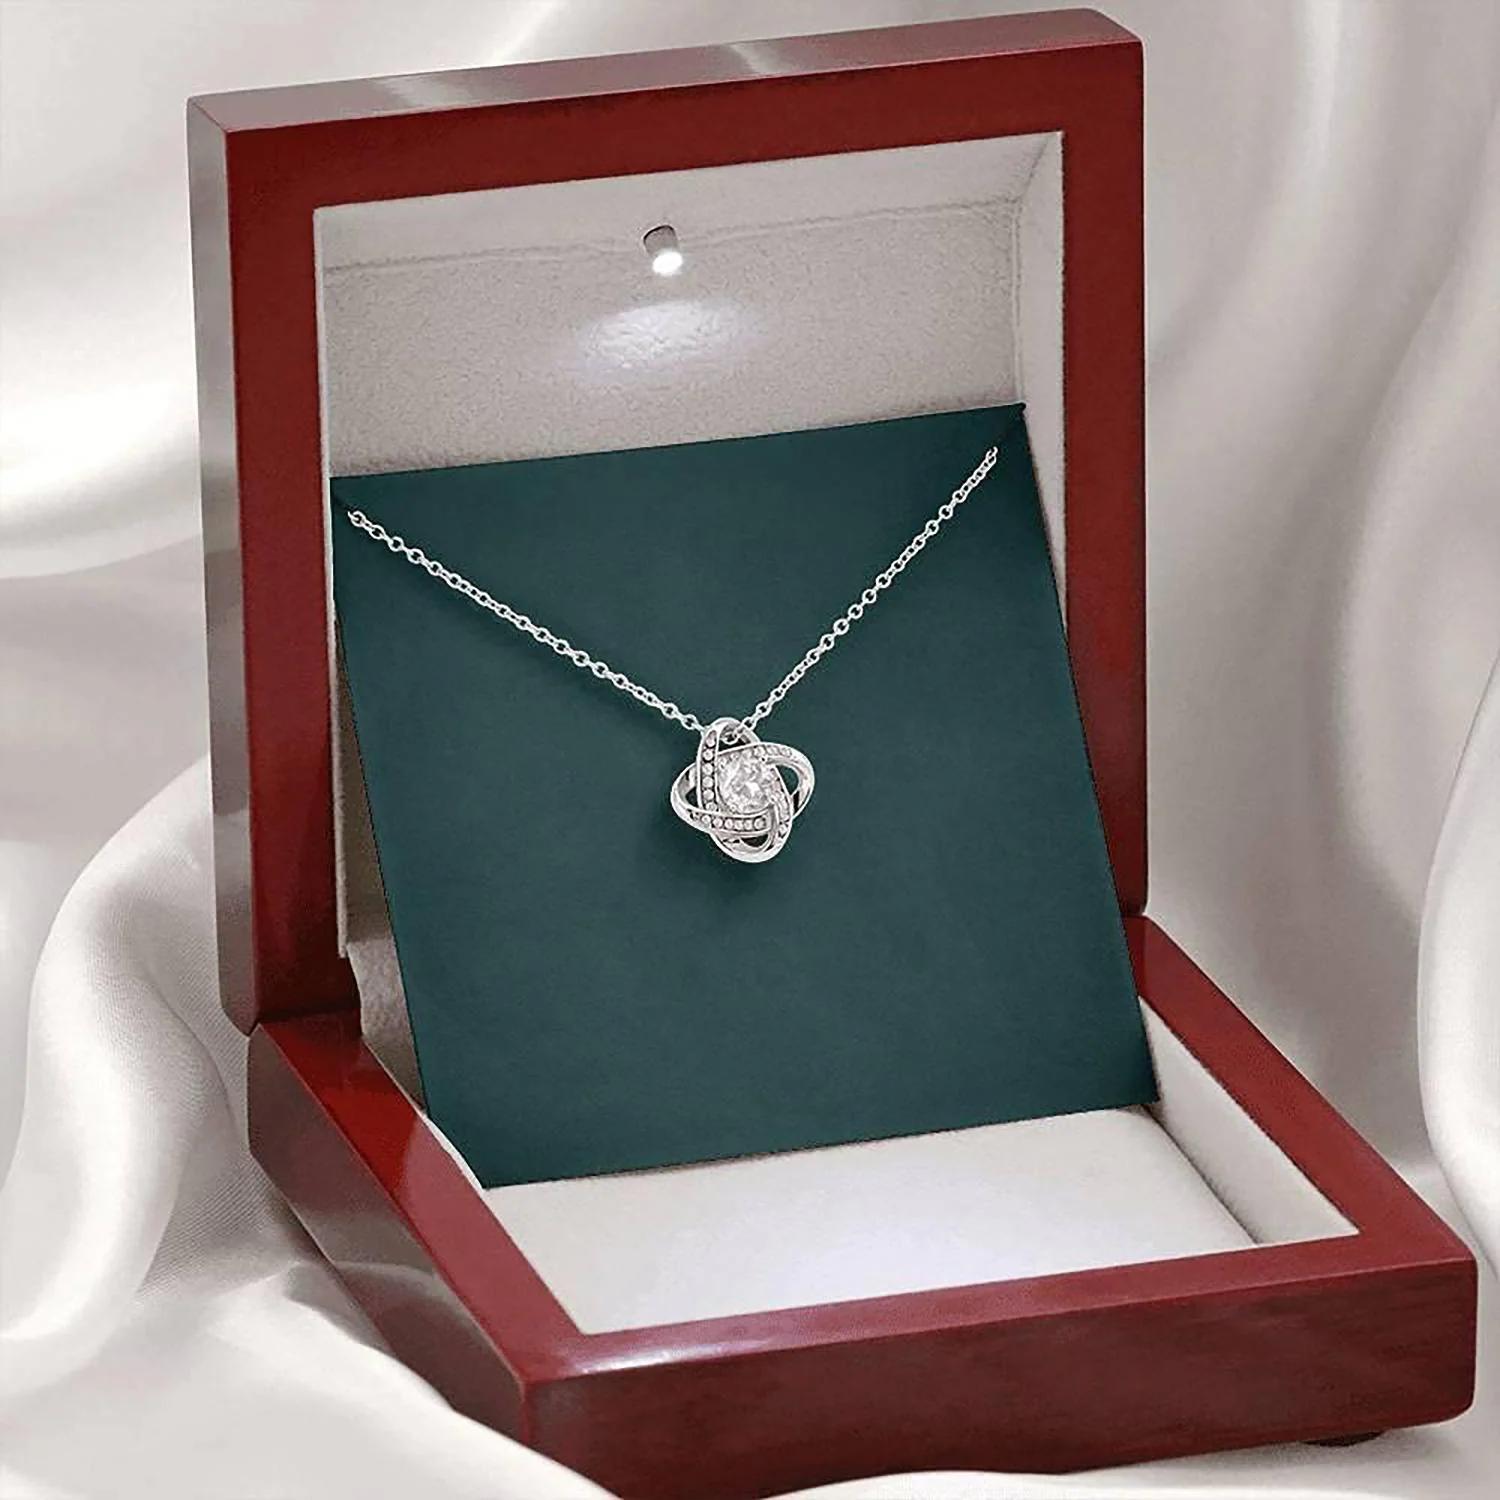
RAKVA Sterling Silver Pendant Set For Women
Type: Necklaces & Pendants
Brand: RAKVA
Price: Rs. 4999
 Give a loving gift that will melt her heart! this dazzling forever love pendant features a polished heart pendant surrounding a flawless 7mm cubic zirconia, embellished with smaller crystals adding extra sparkle and shine. the pendant is crafted in pure 92.5 sterling silver with an option to choose from white gold finish or yellow gold finish, and dangles from a fine silver chain.
Features: 925 Original Sterling Silver Pendant Set,It Comes With A Message Card As Shown In The Image,Unique One Of A Kind Gift